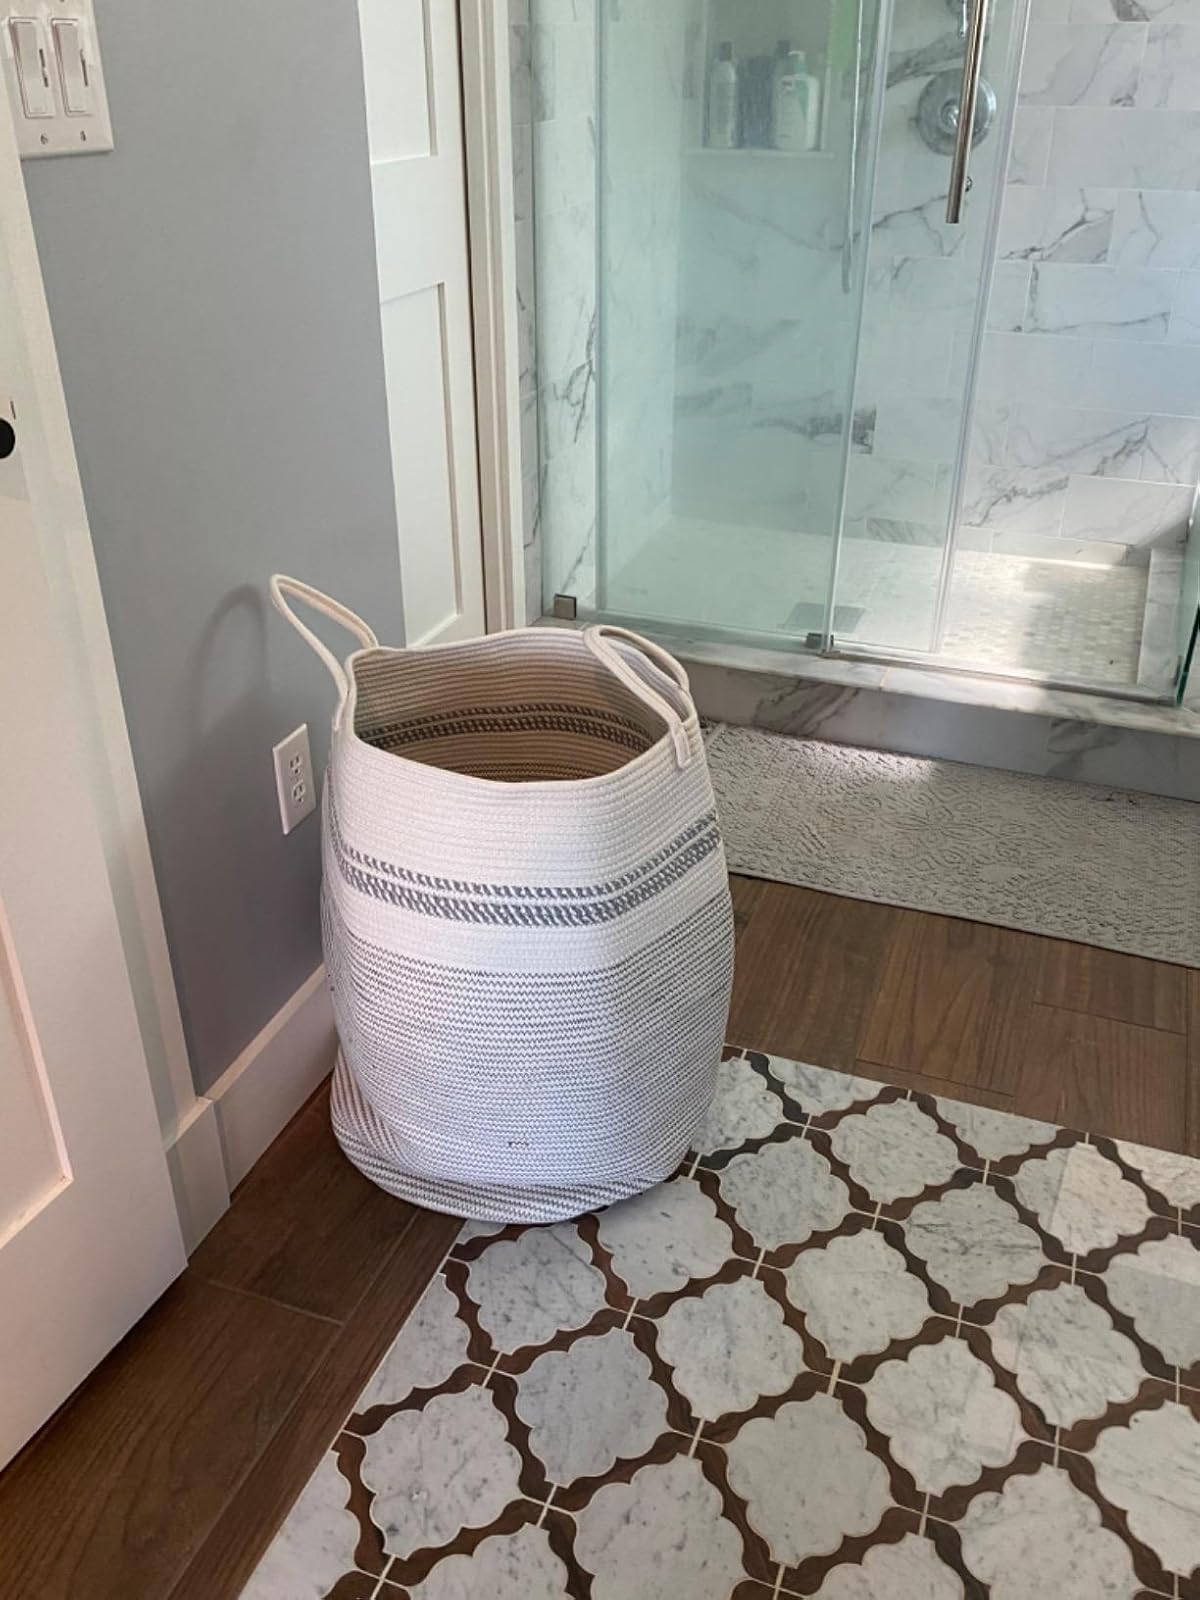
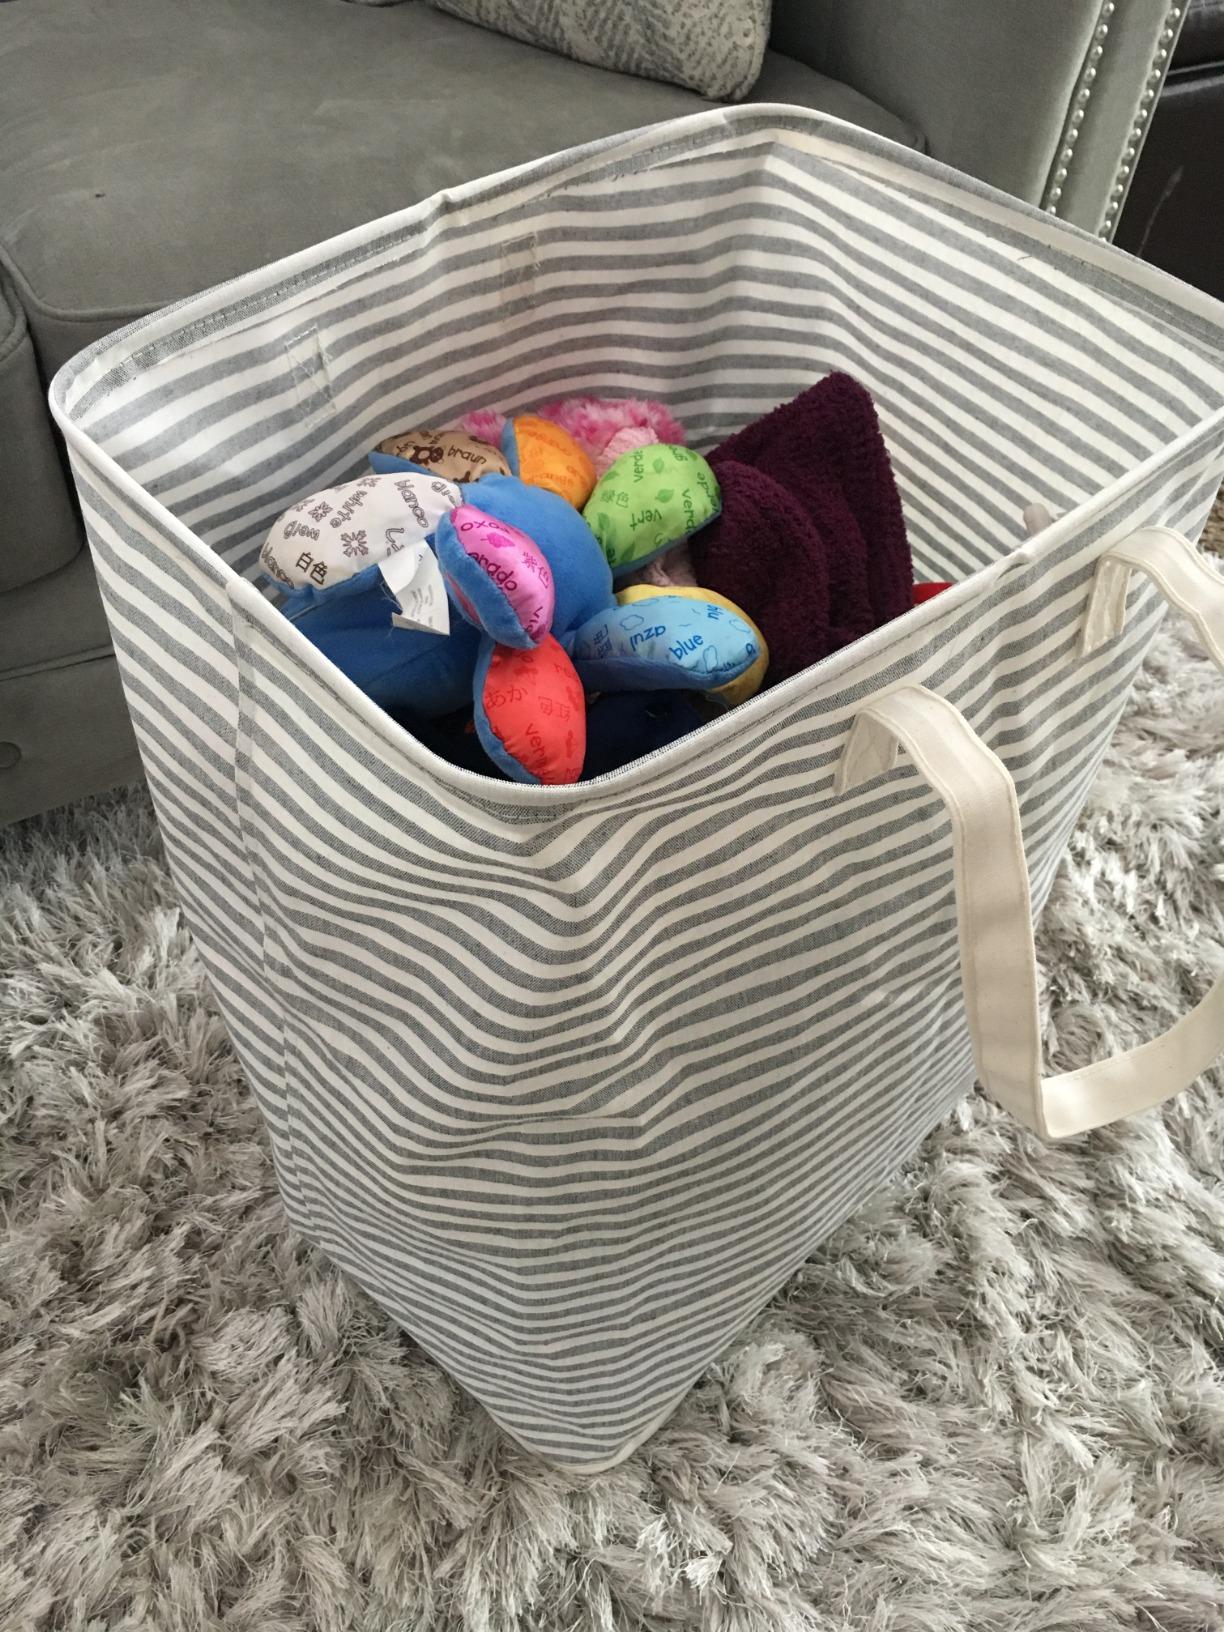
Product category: items_hamper
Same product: no